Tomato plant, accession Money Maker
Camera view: bottom (45 deg); turntable rotation: 0 degrees
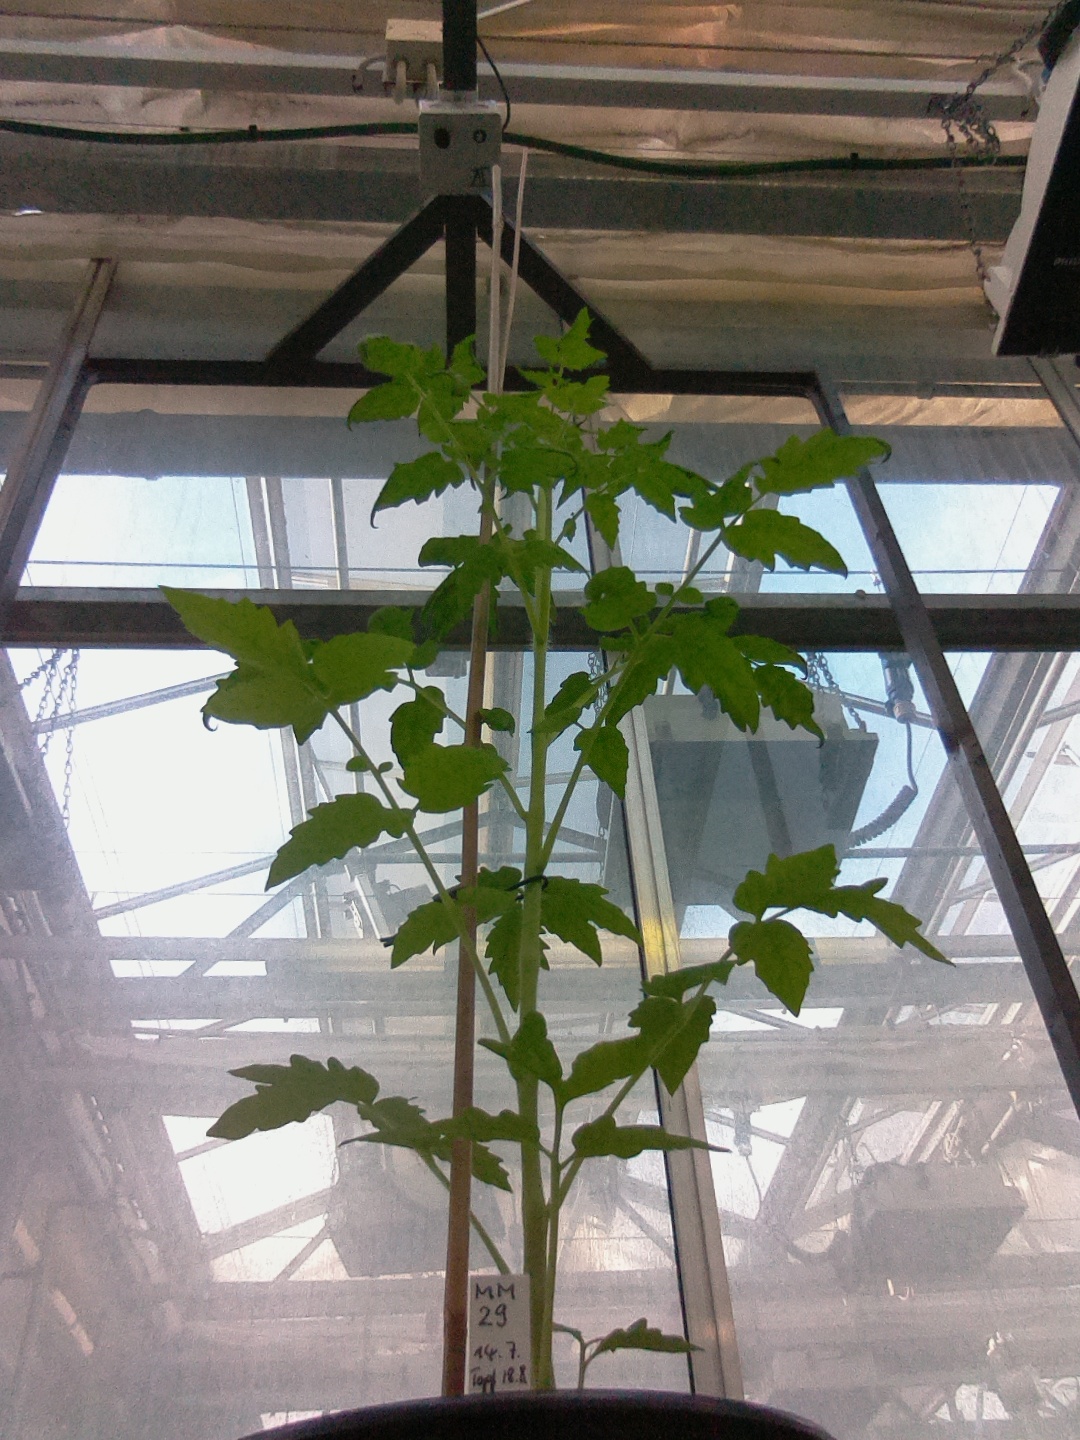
BBCH growth stage 20: First Side shoot start formed